Crown (tooth)

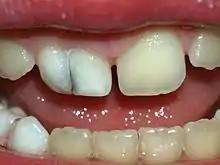
Figure 7: Fusion of crowns

Dentine lies beneath the enamel and forms the bulk of the anatomical crown. It supports the enamel and protects the innermost pulp chamber. Composed of 70% inorganic material, 20% organic matrix (mainly collagen), and 10% water, dentine is resilient and capable of absorbing functional stresses.